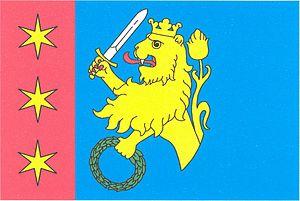
Koleč est une commune du district de Kladno, dans la région de Bohême-Centrale, en Tchéquie. Sa population s'élevait à 577 habitants en 2020.